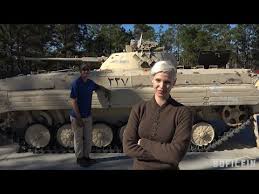
Label: BMP-2